Tomos (Eastern Orthodox Church)

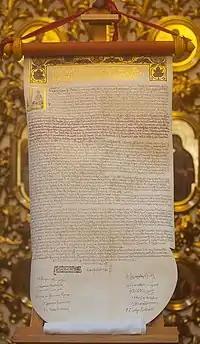
"Tomos" of autocephaly of the Orthodox Church of Ukraine, signed by the Ecumenical Patriarch Bartholomew I on 5 January 2019.

A in the Eastern Orthodox Church is a decree of the head of a particular Eastern Orthodox church on certain matters (such as the level of dependence of an autonomous church from its mother church).